84th Regiment of Foot (Royal Highland Emigrants)

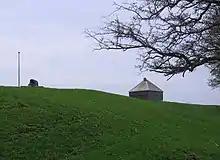
Fort Edward, 84th Headquarters

The distinguished war hero, Lieutenant Colonel Allan Maclean of Torloisk (1725–83), was authorized by Lieutenant General Thomas Gage to raise a regiment from Scottish communities in Canada, New York and the Carolinas. The 84th Highland Regiment was the first to be raised from American Loyalists. The soldiers were drawn from those who had served Britain in the Seven Years' War – the 42nd Regiment of Foot (Black Watch), 77th Regiment of Foot (Montgomerie's Highlanders), and 78th Fraser Highlanders.